Luxe motor

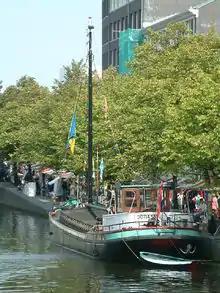
Luxe motor Stella Maris of 1929 ENI 03011455 in The Hague

A Luxe motor is a type of Dutch barge, built for the first time in the early 1920s. Most vessels had a straight bow ('Steilsteven') with characteristic upsweep of the gunwale and good accommodation for living at the back of the ship, from which the name derives. As constructed, luxe motor lengths range from though many were lengthened in the 1950s to compete with the falling price of road transport. After commercial retirement the luxe hull is a popular choice for liveaboard and recreational use and many have been shortened to aid with handling or attract reduced mooring fees.